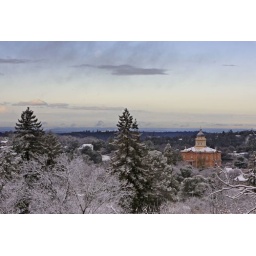
Hooray...I finally got to look out my window to snow on the ground in Auburn! The first downtown snow day in 2009.